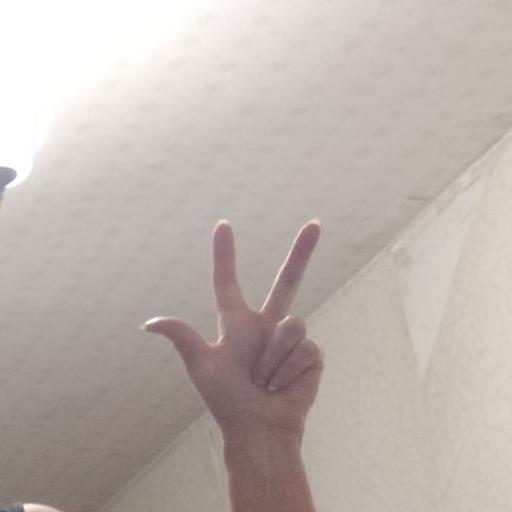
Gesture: three2